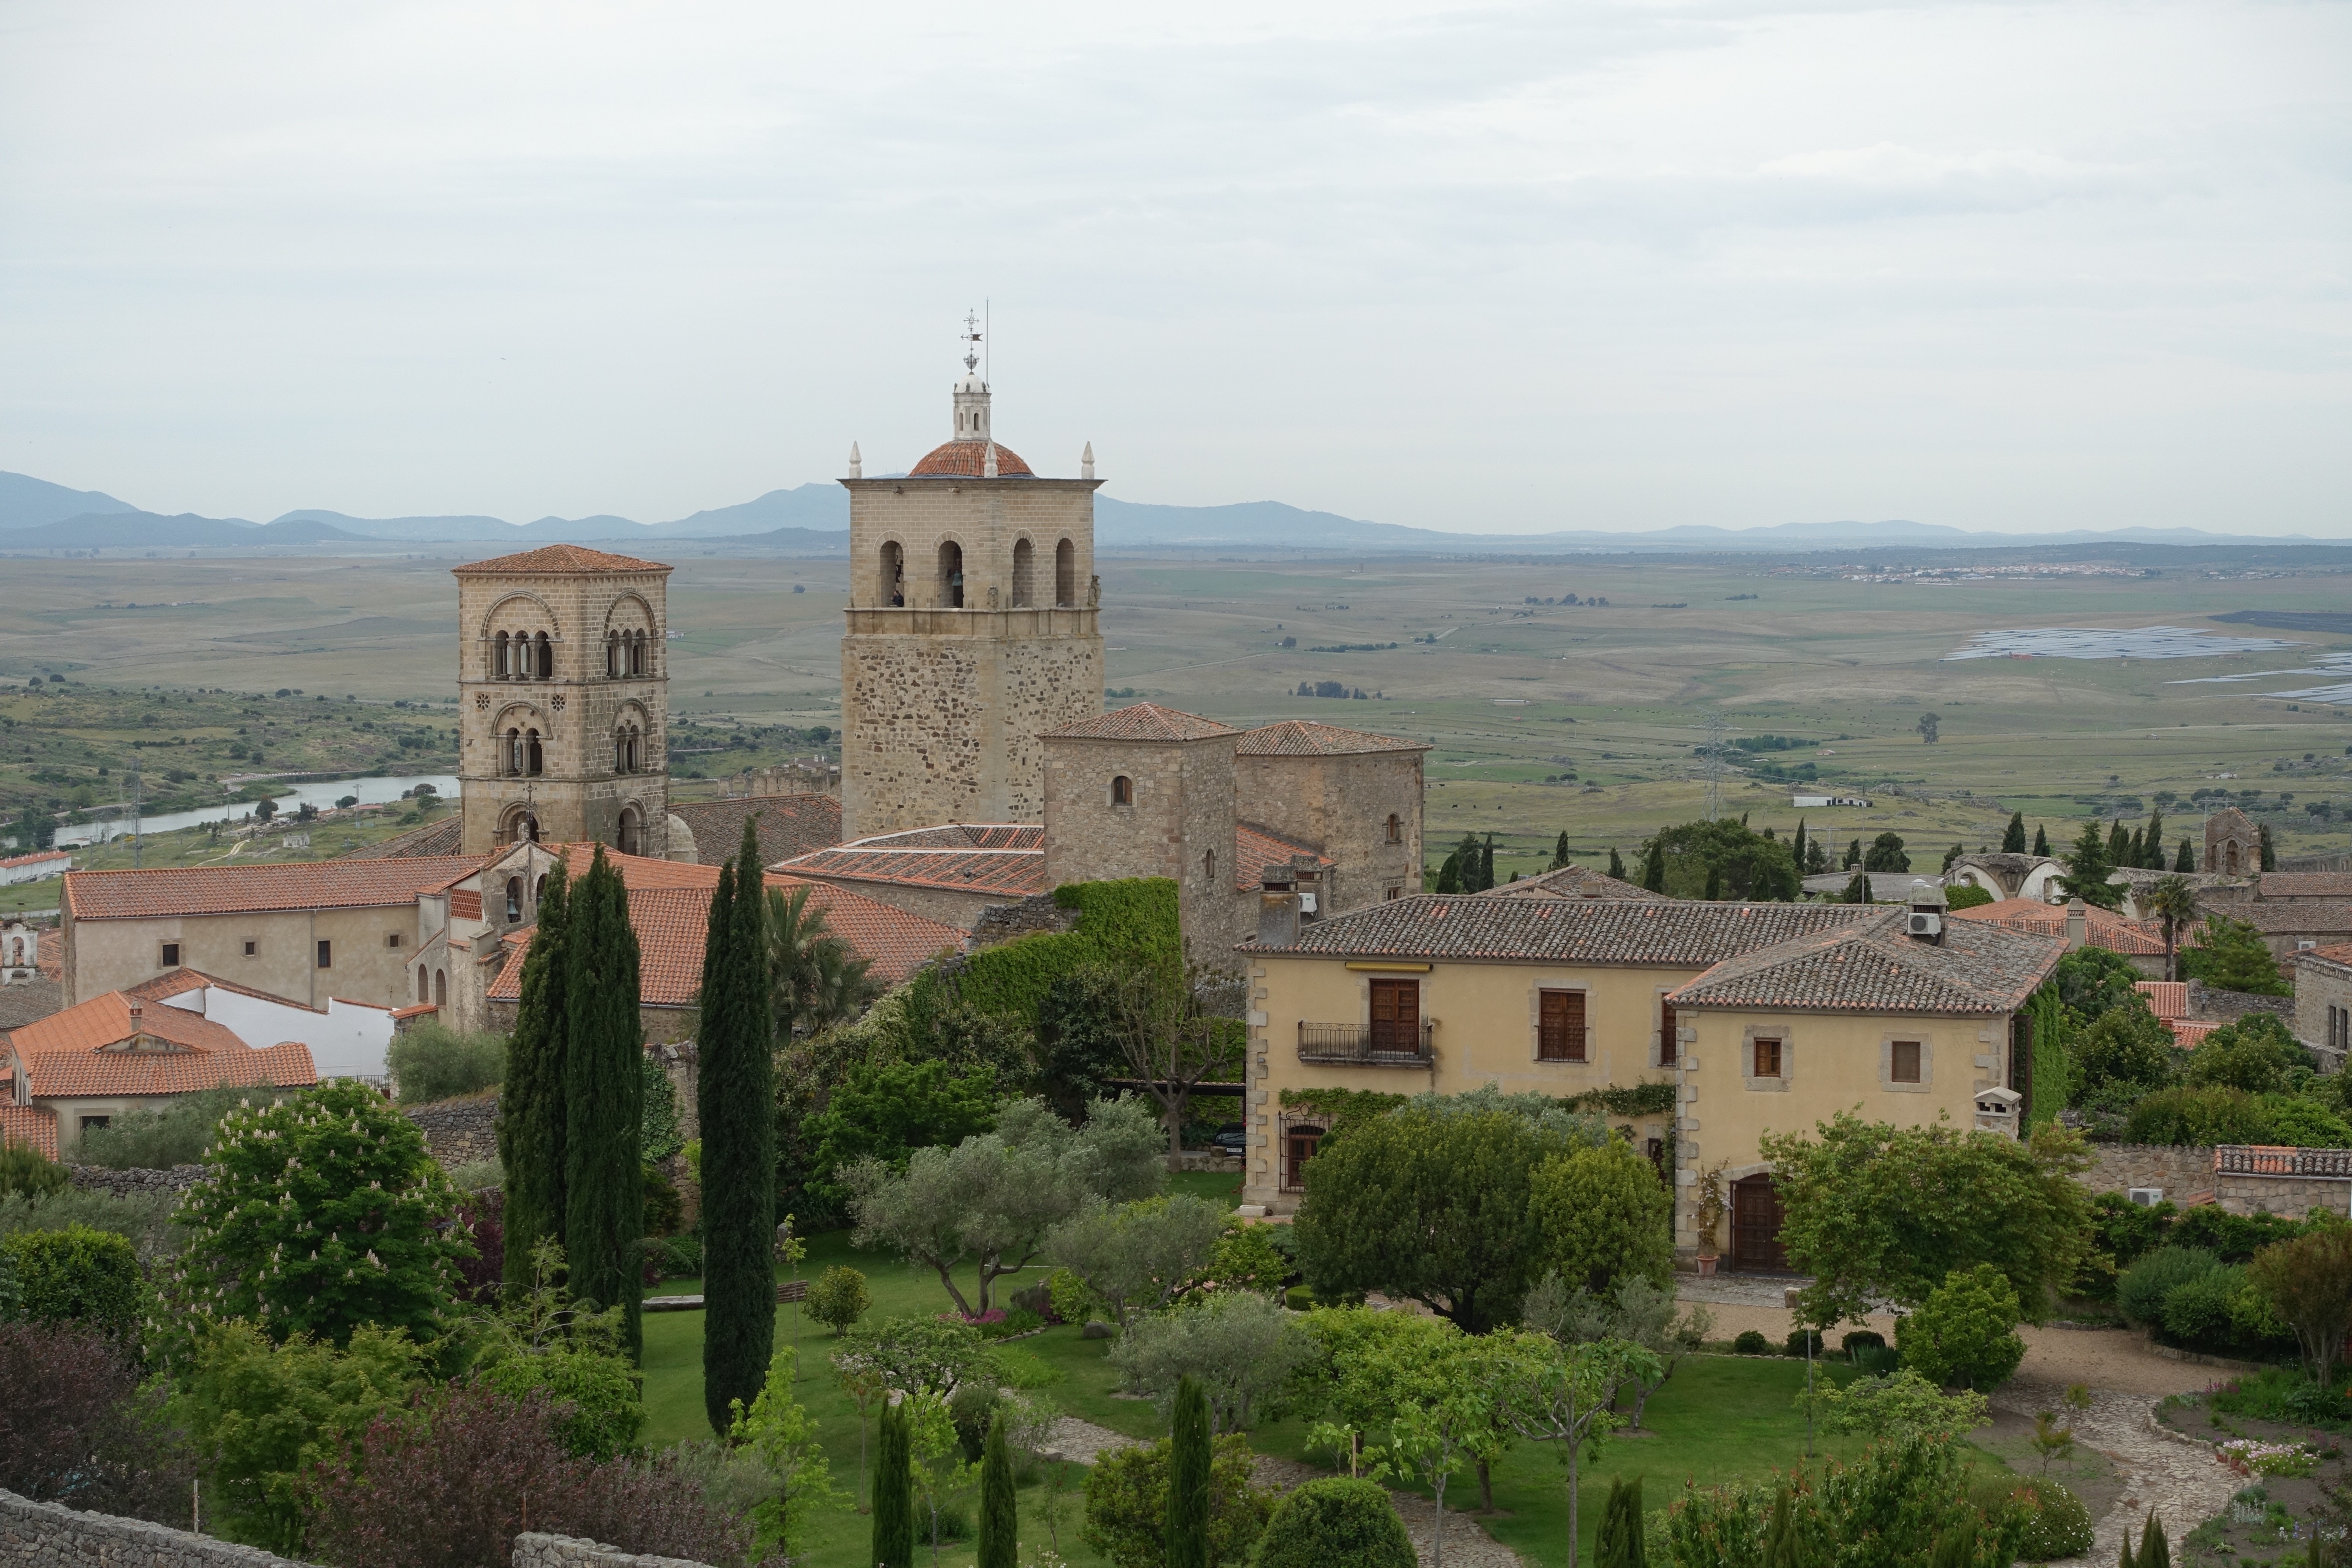
architecture, town, building, chateau, palace, village, mediterranean, castle, landmark, church, cathedral, fortification, tourism, place of worship, spire, monastery, spanish, estate, roofs, unesco world heritage site, historic site, ancient history